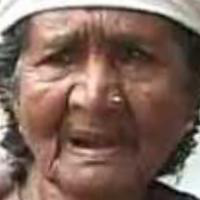
Age group: age 80 +